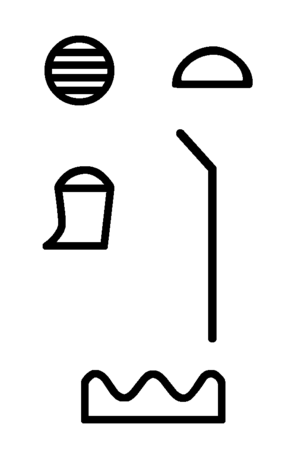
L'ancien hiéroglyphe égyptien des collines est classifié dans la catégorie du ciel, de la terre et de l'eau dans la liste de Gardiner, il y est noté N25.